Eyre Square

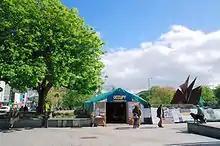
Occupy Galway Camp with the famous fountain depicting the Galway Hookers in the background

The origin of the square comes from medieval open space in front of a town gate, known as the Green. Markets mostly took place in the northern part of the space. The earliest endeavour to formally enclose it was recorded in 1631. Some ash-trees were planted and the park was enclosed by a wooden fence. The plot of land that became Eyre Square was officially presented to the city in 1710 by Mayor Edward Eyre, from whom it took its name. In 1801, General Meyrick erected a stone wall around the square, which was later known as Meyrick Square. In the middle of the 19th century, the whole park underwent a redevelopment in Georgian style. In the 1960s, a full-scale reconstruction started and iron railings were removed and raised around the backyard of St. Nicholas' Collegiate Church.